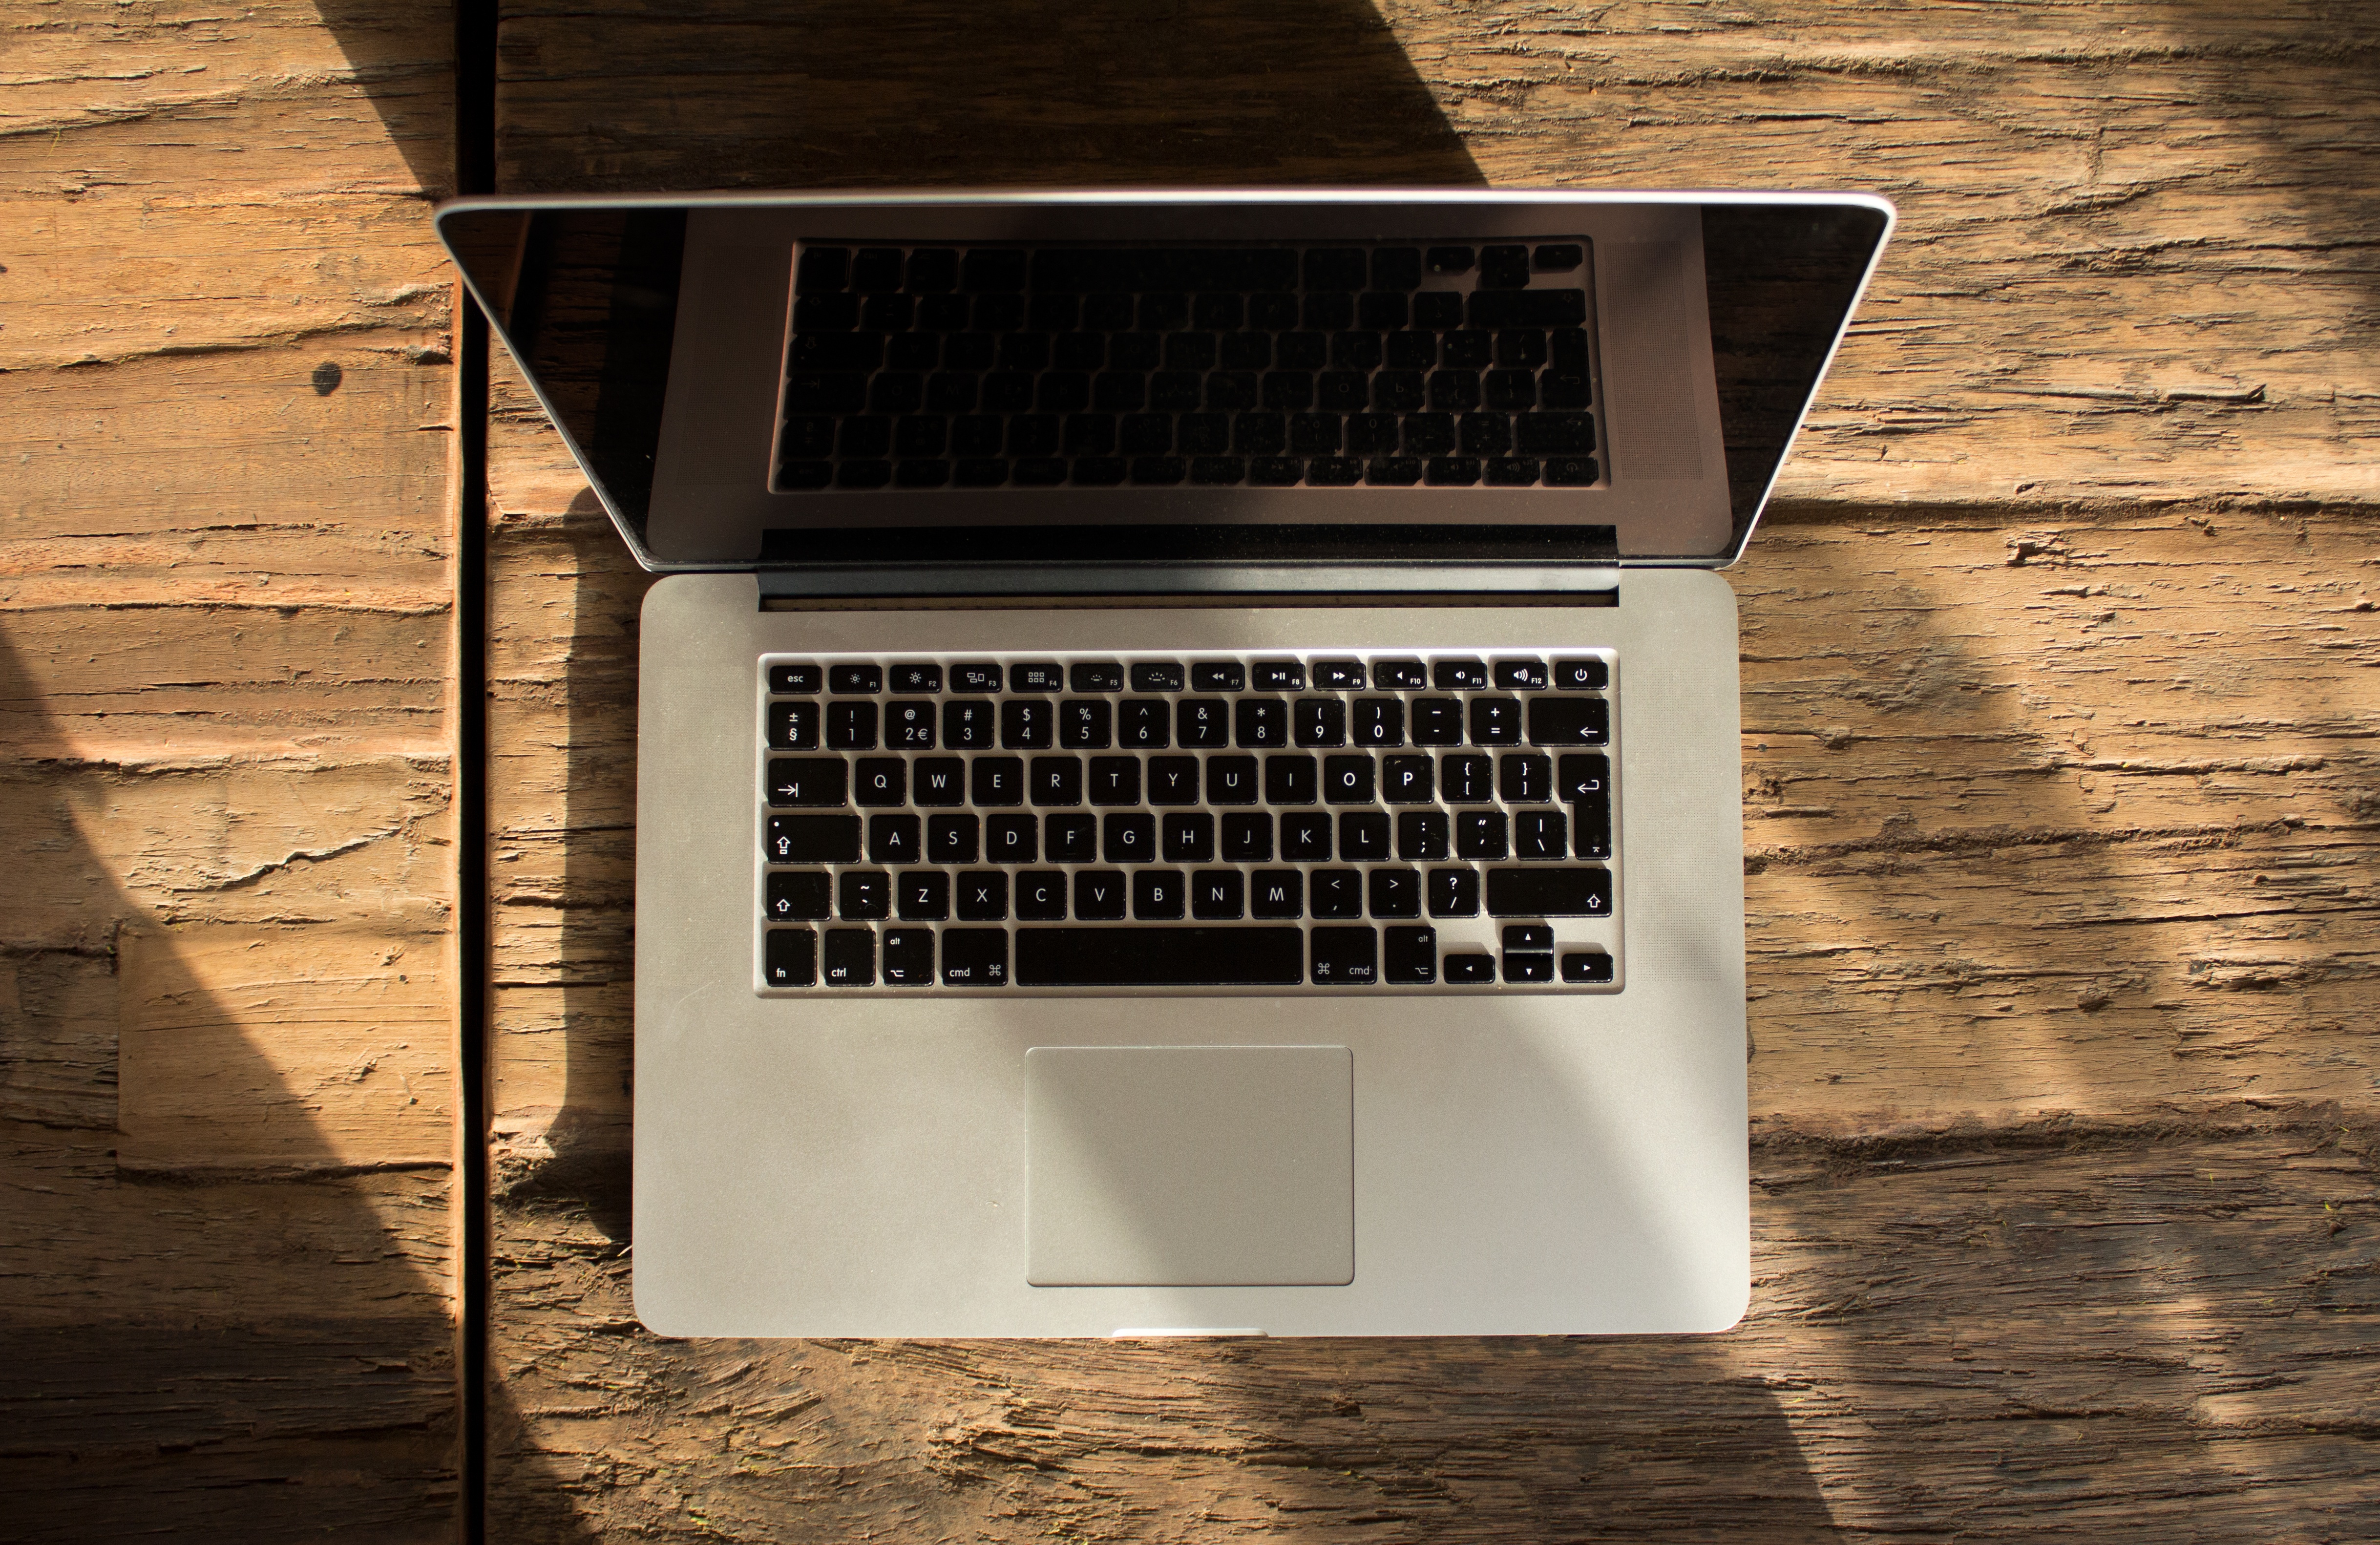
table, light, wood, white, floor, shelf, furniture, lighting, interior design, design